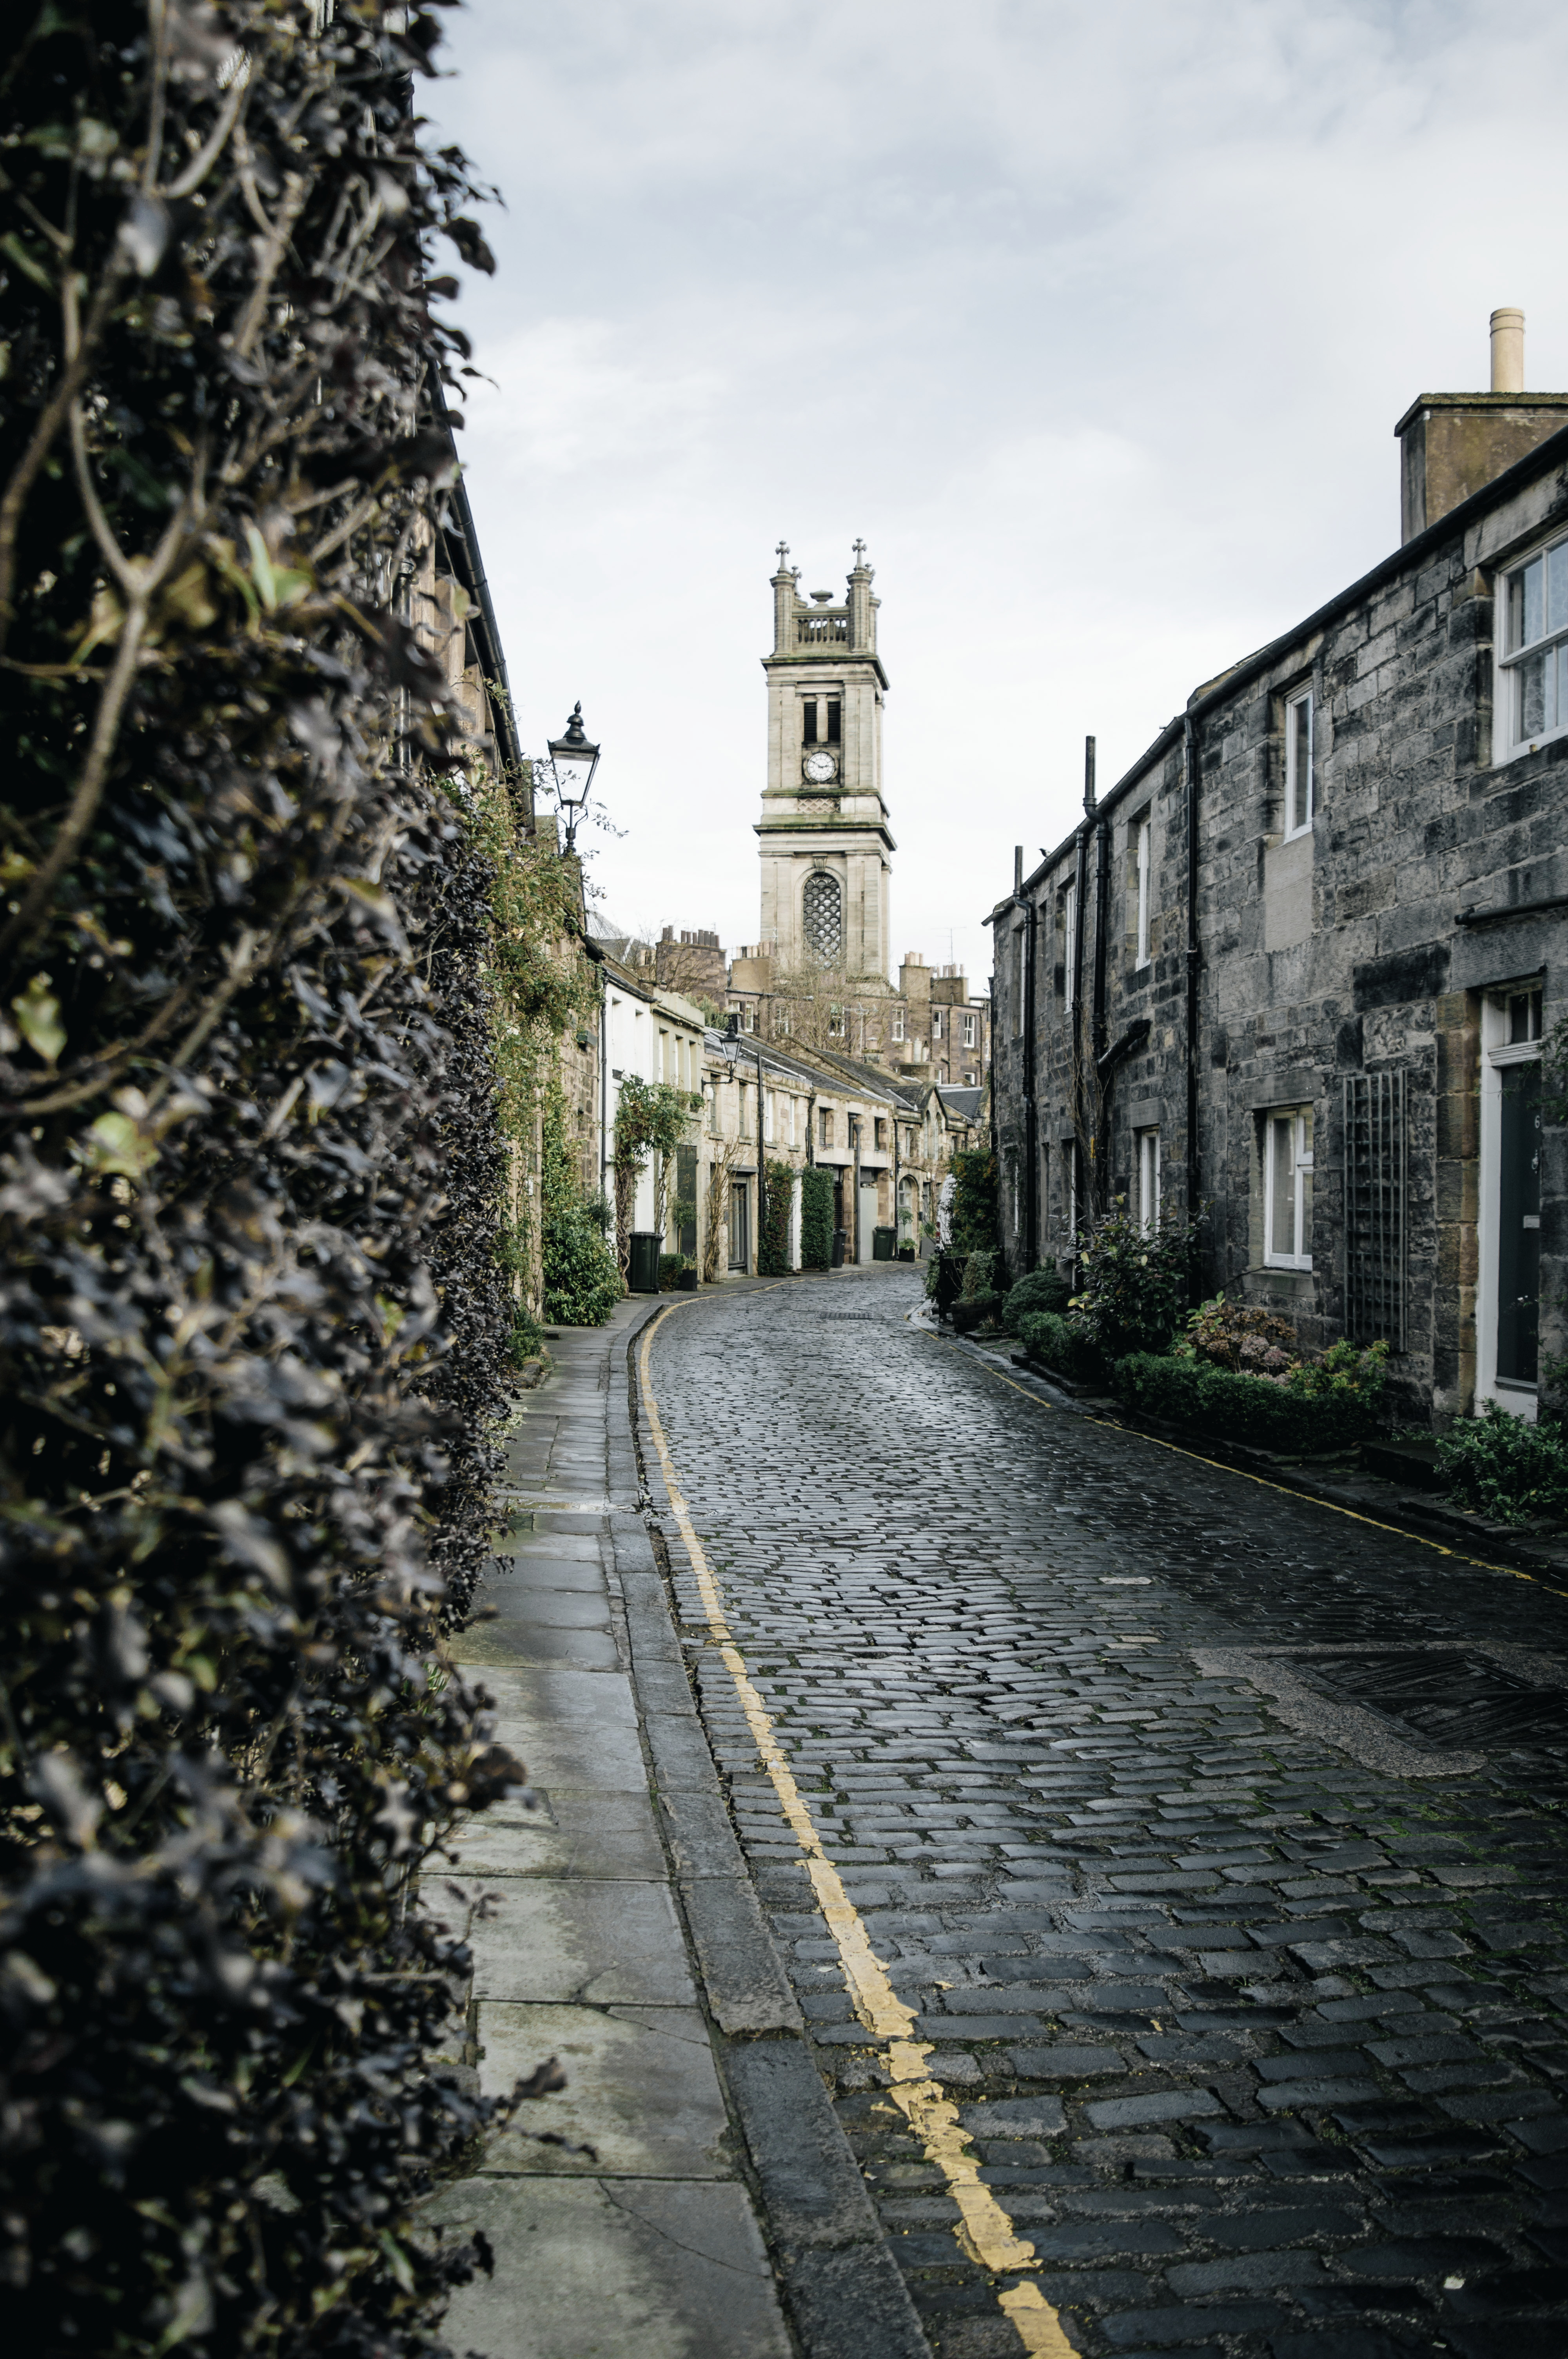
tree, winter, road, street, town, alley, city, canal, pavement, walkway, cityscape, lane, waterway, buildings, infrastructure, cobblestones, urban area